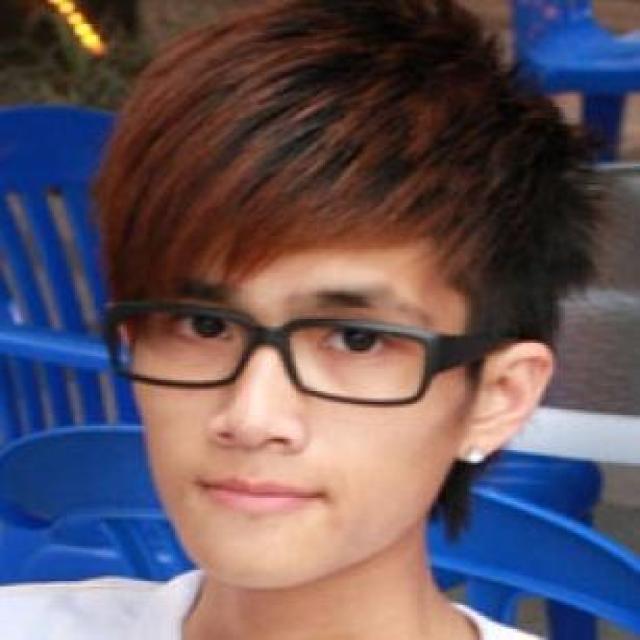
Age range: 13-20